Wildcats (film)

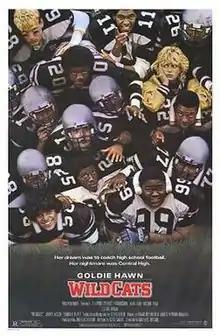
Theatrical release poster

Wildcats is a 1986 American sports comedy film directed by Michael Ritchie and starring Goldie Hawn, James Keach and Swoosie Kurtz. It is the film debut of Wesley Snipes and Woody Harrelson.